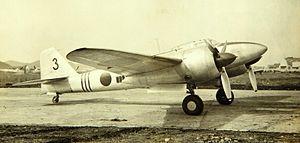
Le Kawasaki Ki-96 était un chasseur lourd bimoteur japonais de la Seconde Guerre mondiale. Il était destiné à remplacer les Kawasaki Ki-45 du service aérien impérial japonais.